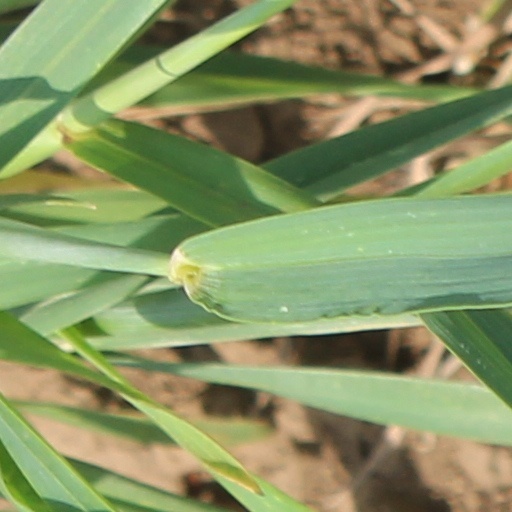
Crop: wheat